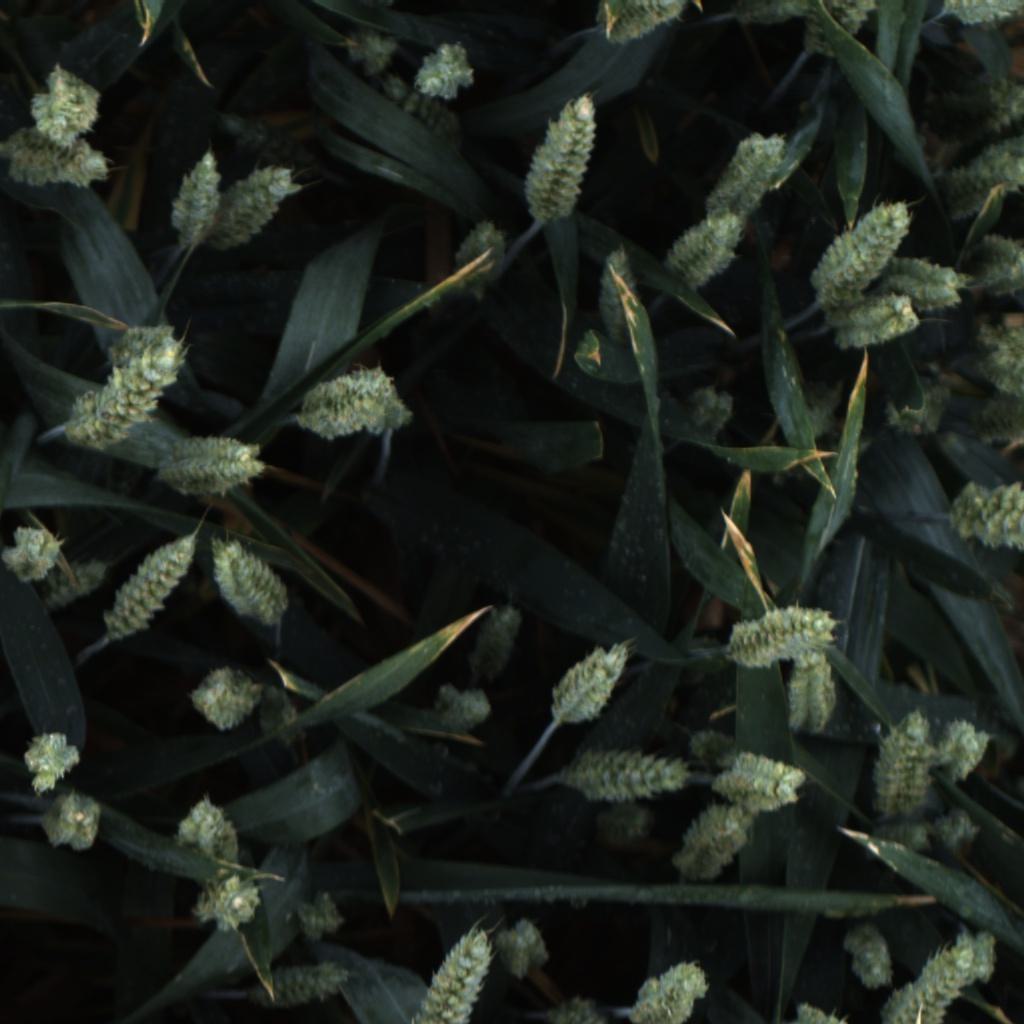
Country: UK
Location: Rothamsted
Wheat development stage: Filling - Ripening